William Goddard (publisher)

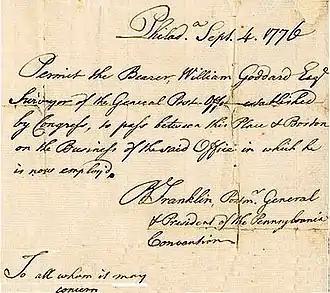
Pass by Postmaster General Benjamin Franklin appointed Goddard as "Surveyor of the Post", giving him the authority to travel as needed to investigate and inspect postal routes and to ensure mail delivery.

Goddard was born to a well-to-do family on October 10, 1740, in New London, Connecticut. He was the son of William Giles Goddard, a wealthy doctor and the postmaster of New London, and was himself once postmaster of Providence for two years. His mother was Sarah Updike Goddard, the daughter of Lodowick Updike, whose English and Dutch ancestors were among the first settlers of Rhode Island, and who was also well educated and later ran the family printing business.